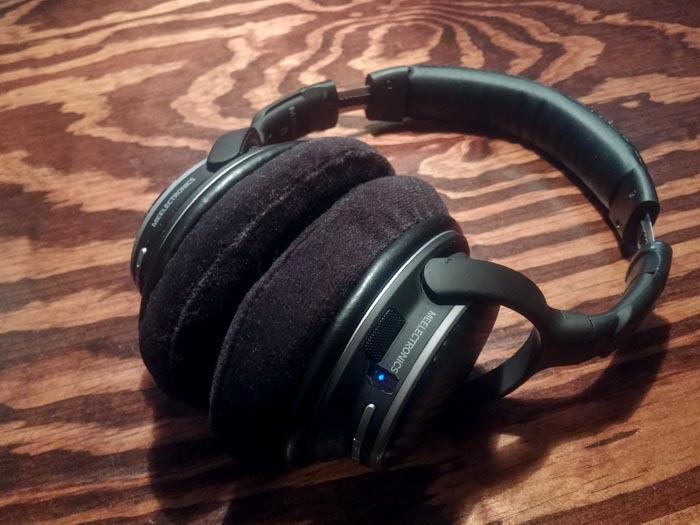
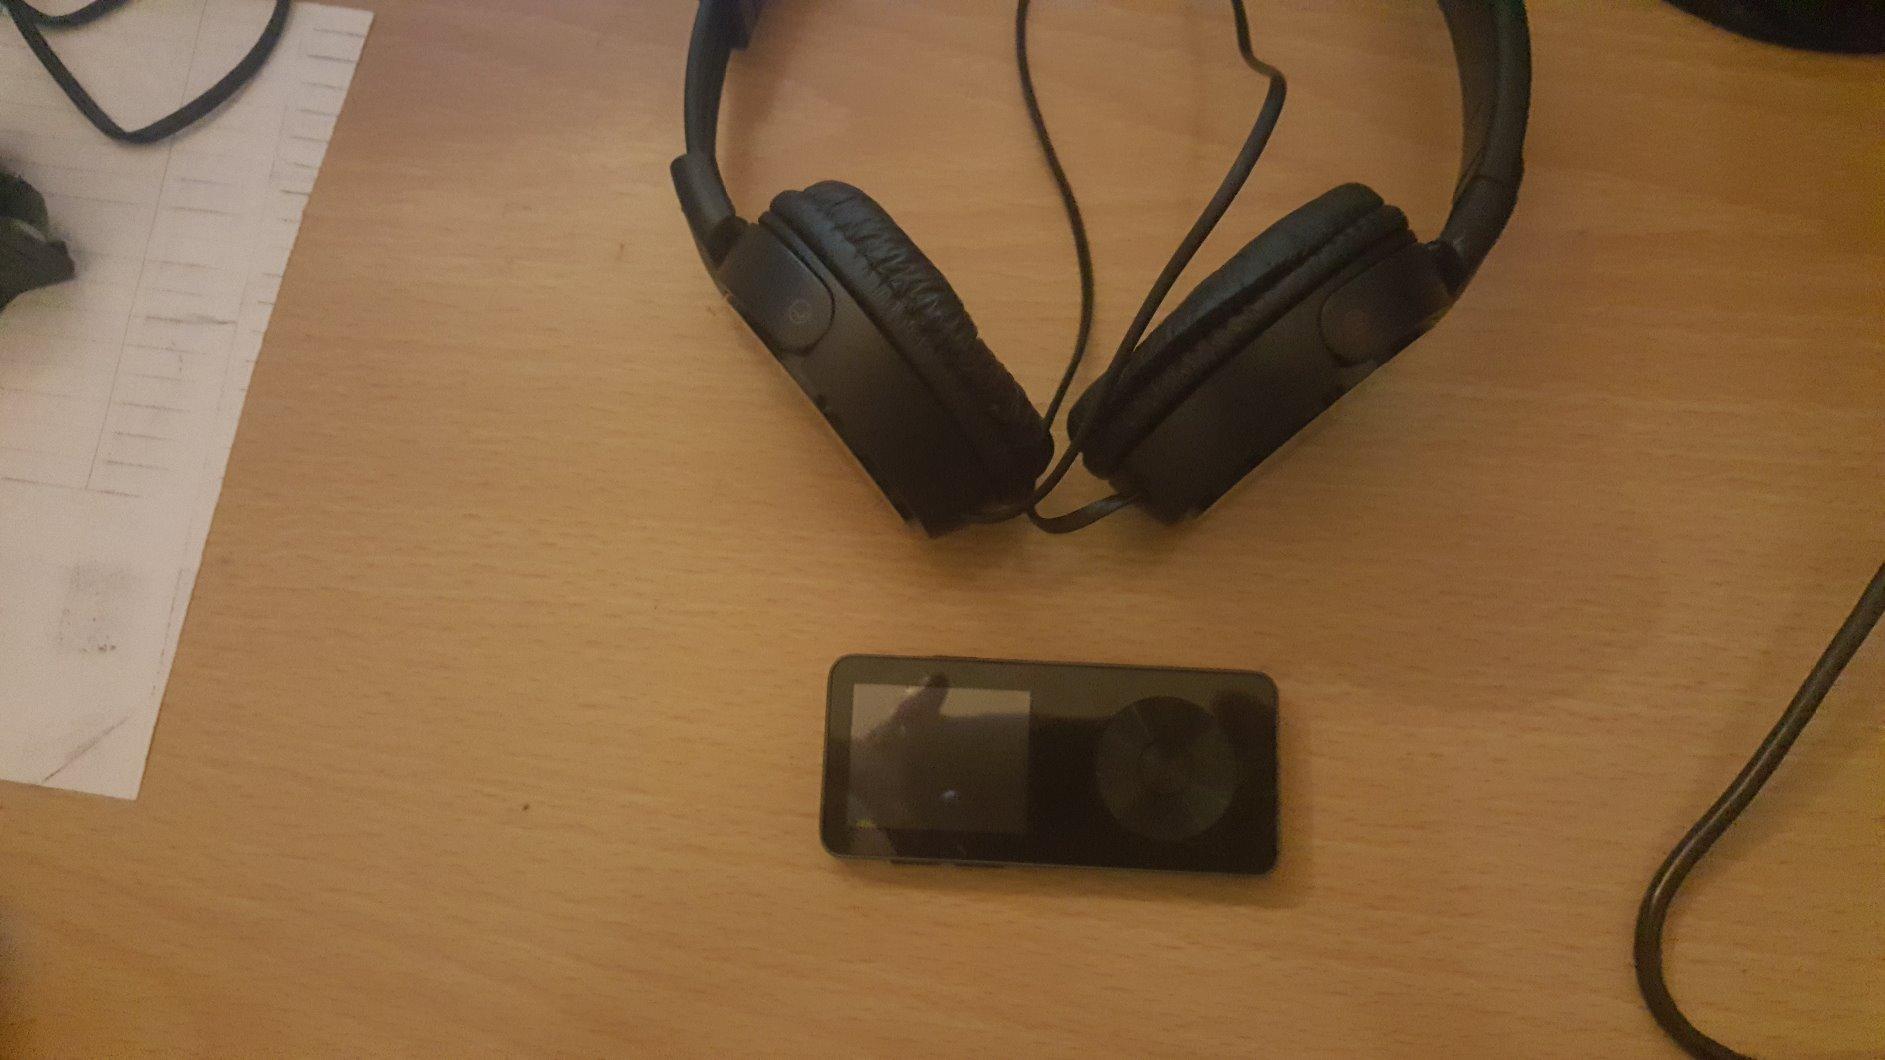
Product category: headphones
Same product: no